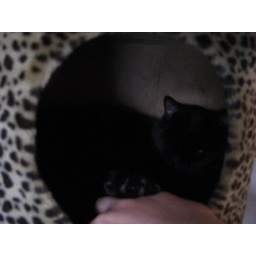
Long string Freya attacking and glaring at my hand in cat tree